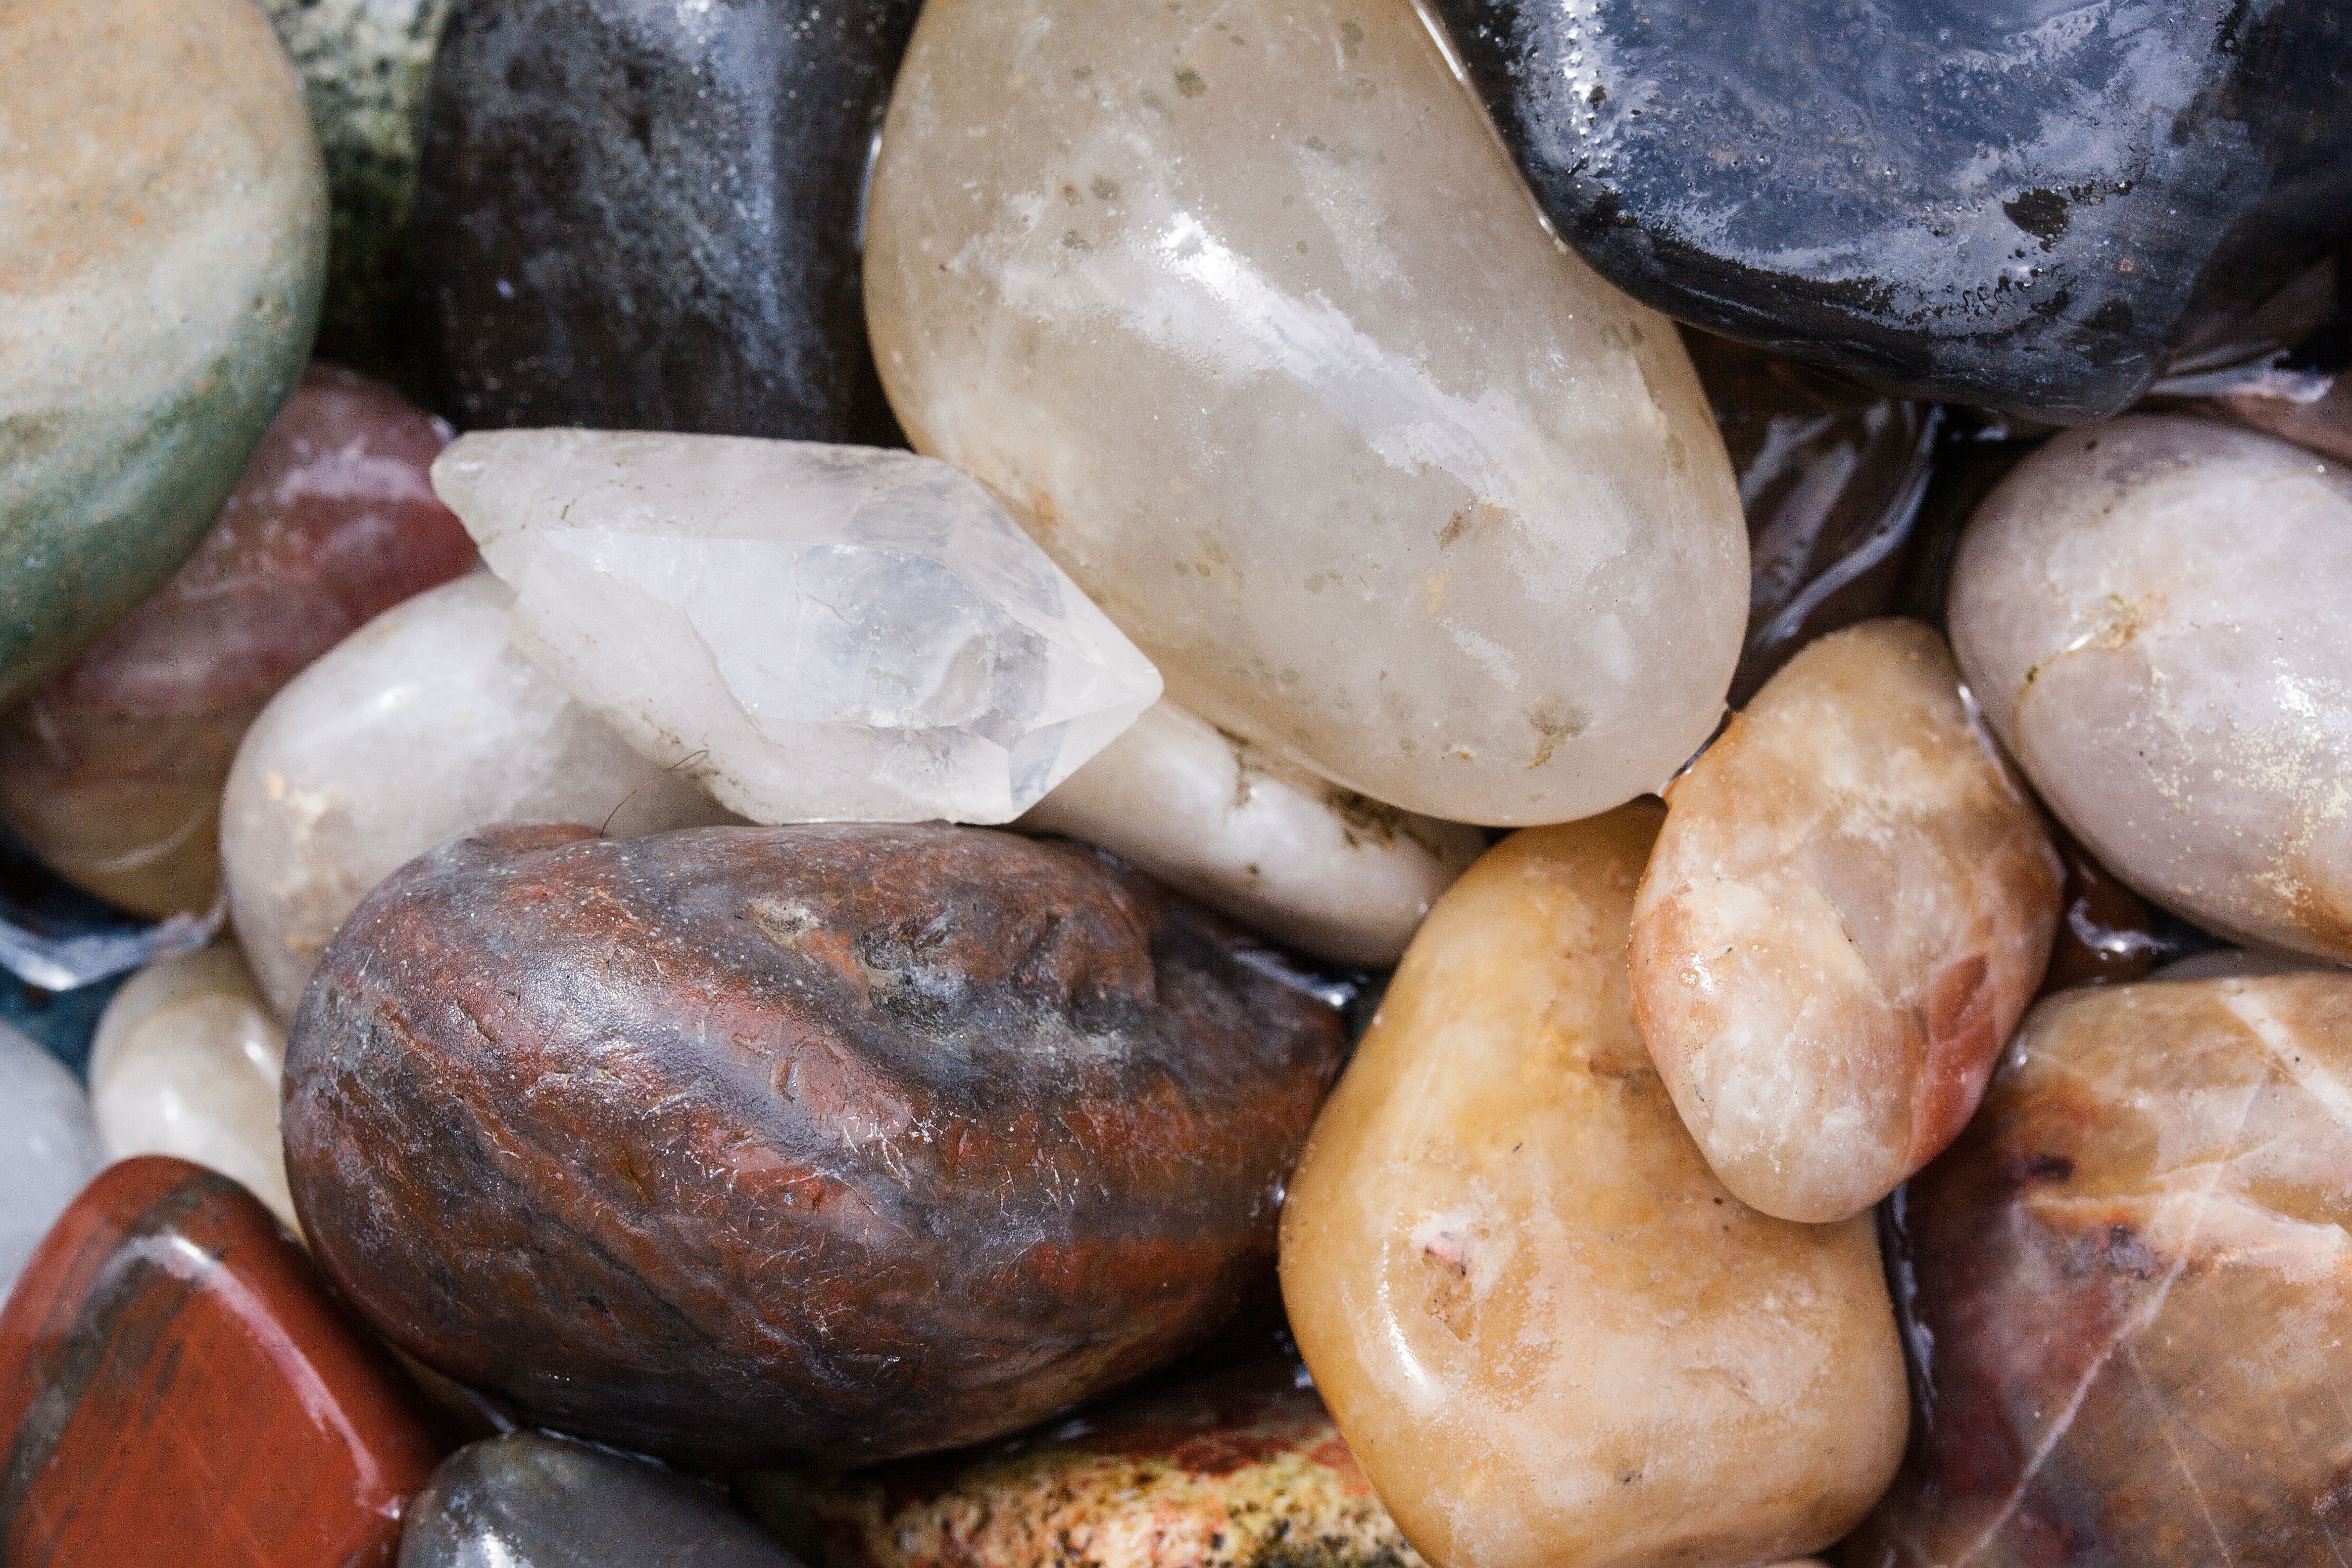
rock, food, produce, vegetable, macro, pebble, material, stones, quartz, gems, semi precious stones, rose quartz, special stone, pure minerals